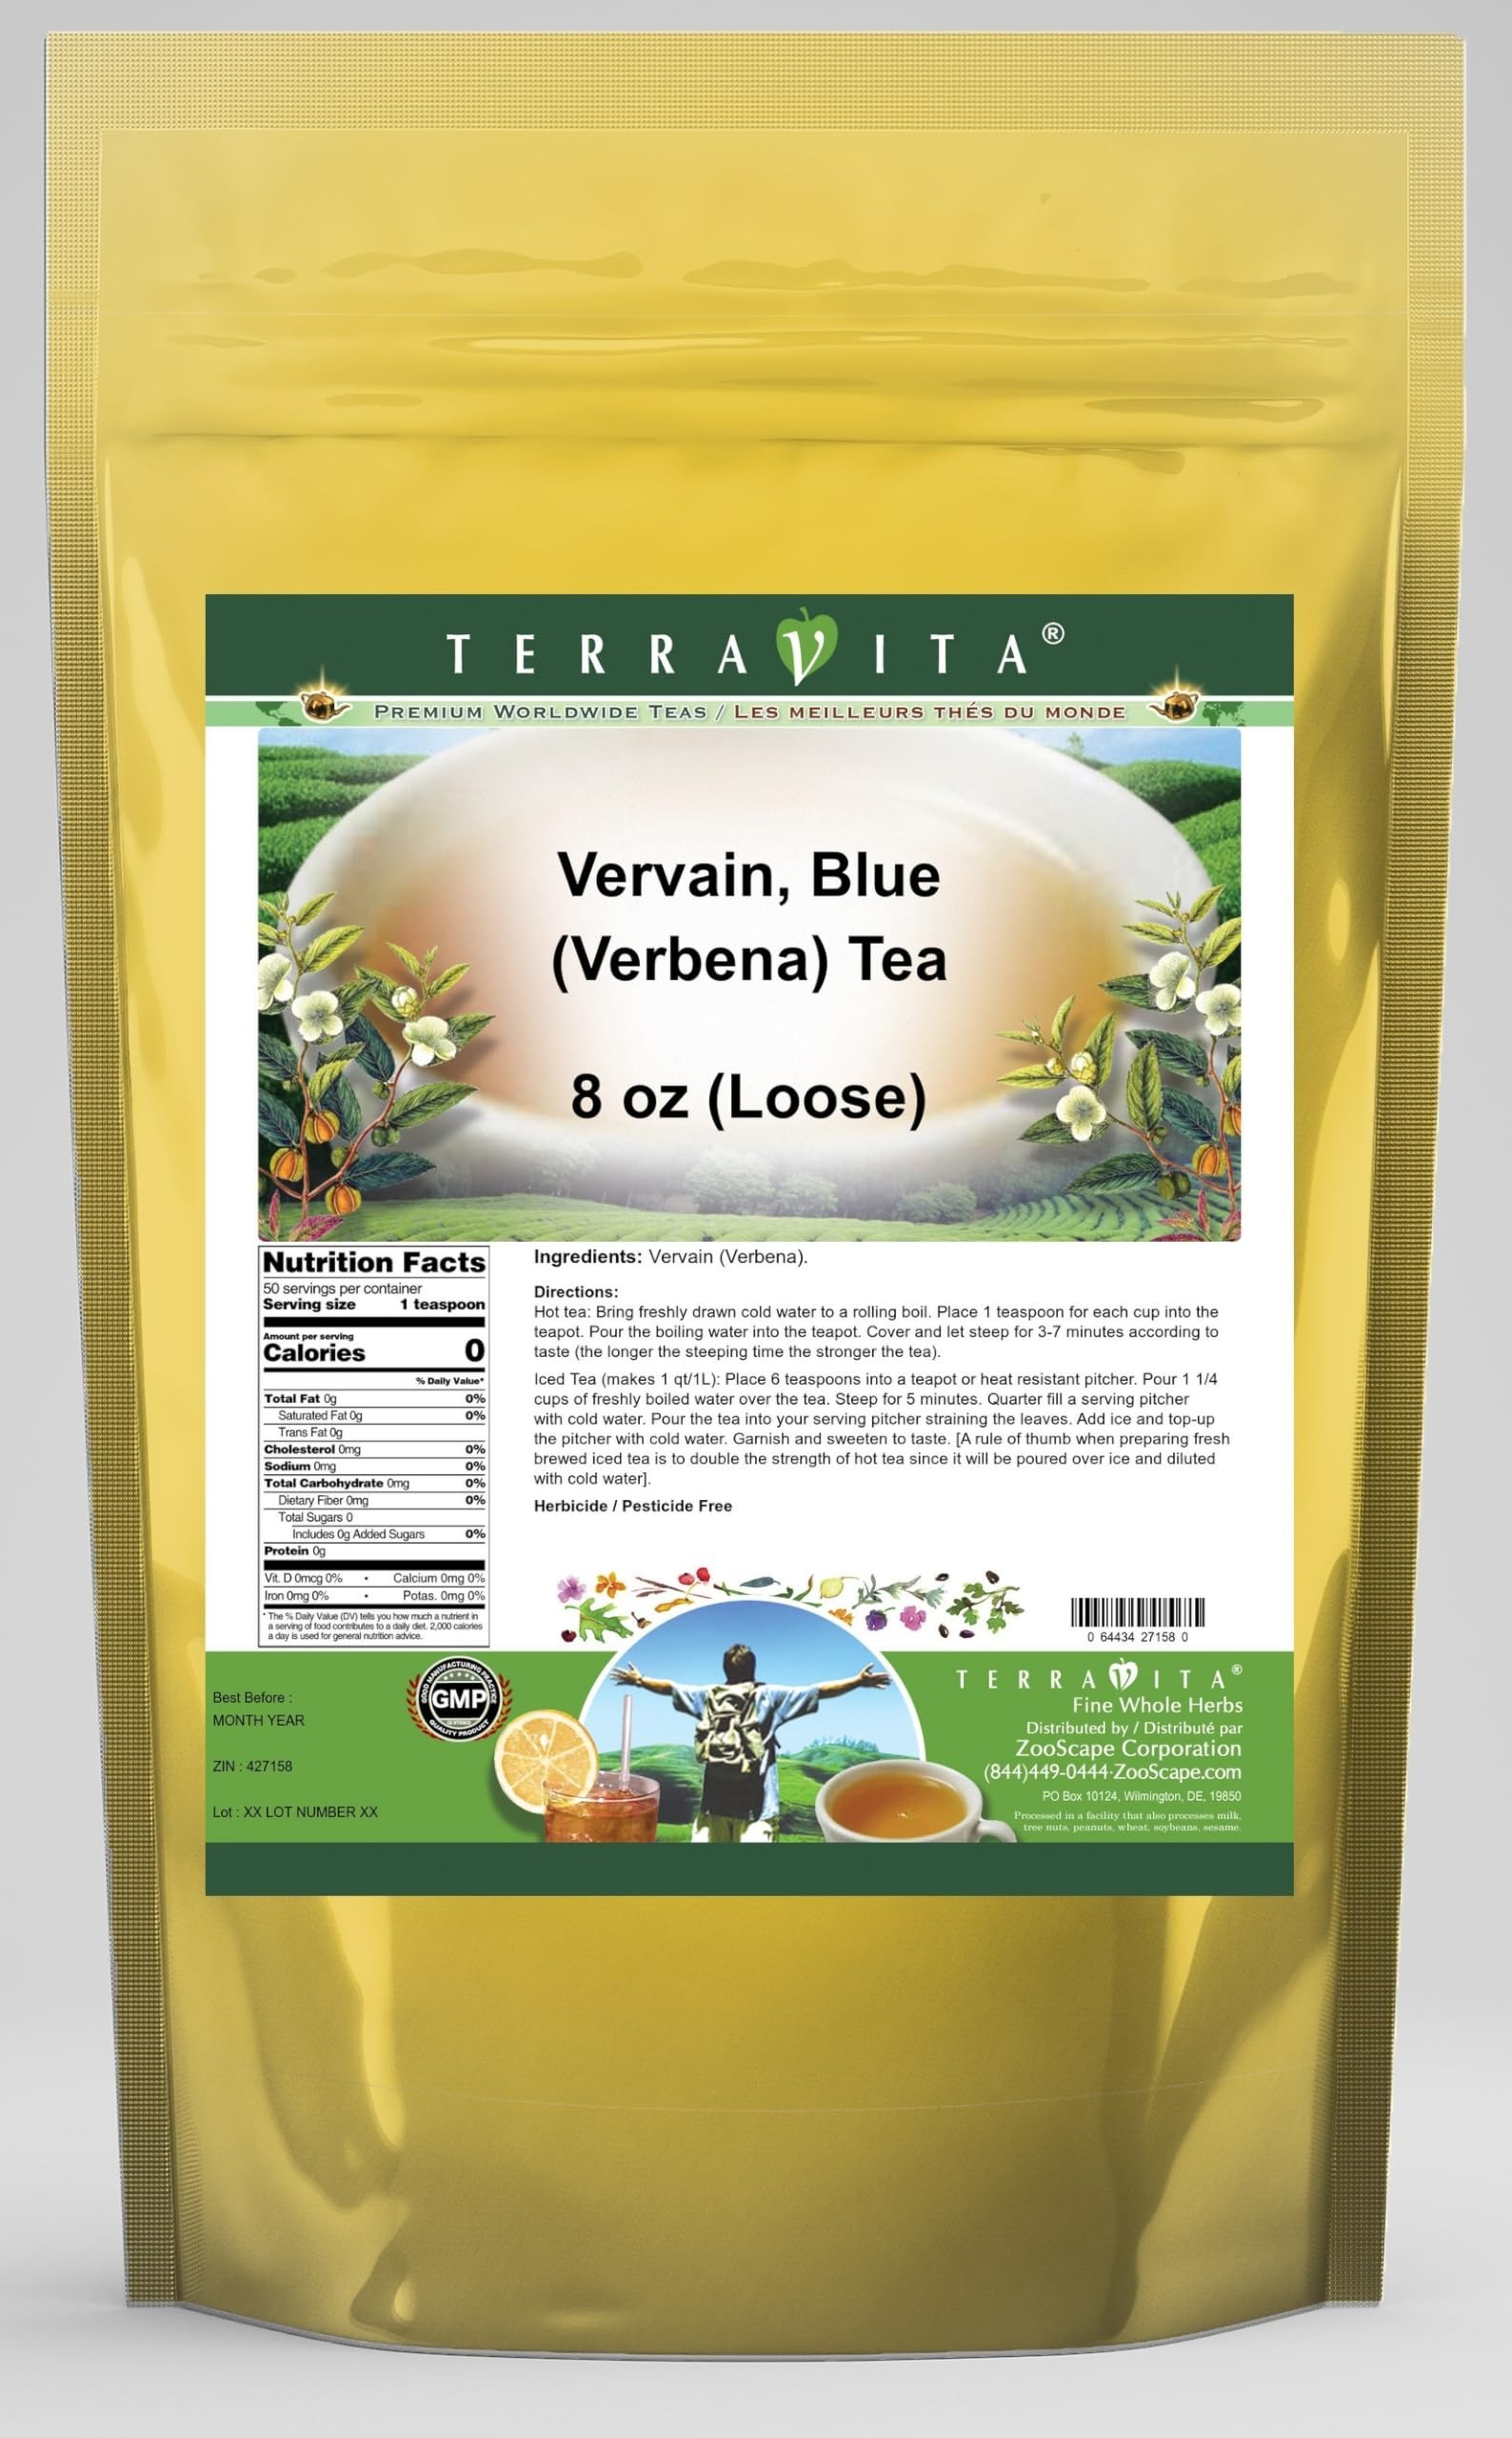
Item Name: Vervain, Blue (Verbena) Tea (Loose) (8 oz, ZIN: 427158) - 2 Pack
Bullet Point 1: Vervain, Blue (Verbena) Tea (Loose) (8 oz, ZIN: 427158)
Bullet Point 2: No fillers.
Bullet Point 3: Manufacturer: TerraVita
Bullet Point 4: Size: 8 oz
Bullet Point 5: Loose Leaf Herbal Tea - Packed in a convenient upright pouch!
Product Description: Vervain, Blue (Verbena) Tea (Loose) (8 oz, ZIN: 427158)<BR><BR>Packaged in the United States in a GMP certified facility (Good Manufacturing Practice).<BR><BR>No fillers.<BR><BR>Manufacturer: TerraVita<BR><BR>Size: 8 oz<BR><BR>Loose Leaf Herbal Tea - Packed in a convenient upright pouch!<BR><BR>Ingredients: Vervain (Verbena)
Value: 16.0
Unit: Ounce

Price: 35.19